List of birds of Norway

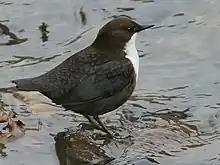
The white-throated dipper is the national bird of Norway.

This is a list of the bird species recorded in Norway. The avifauna of Norway included a total of 547 species and a species pair recorded in the wild by October 2022 according to the Norwegian Ornithological Society (Norsk Ornitologisk Forening, NOF) with supplemental additions from Avibase. Of the 539 entries listed here, 4 have been introduced by humans.